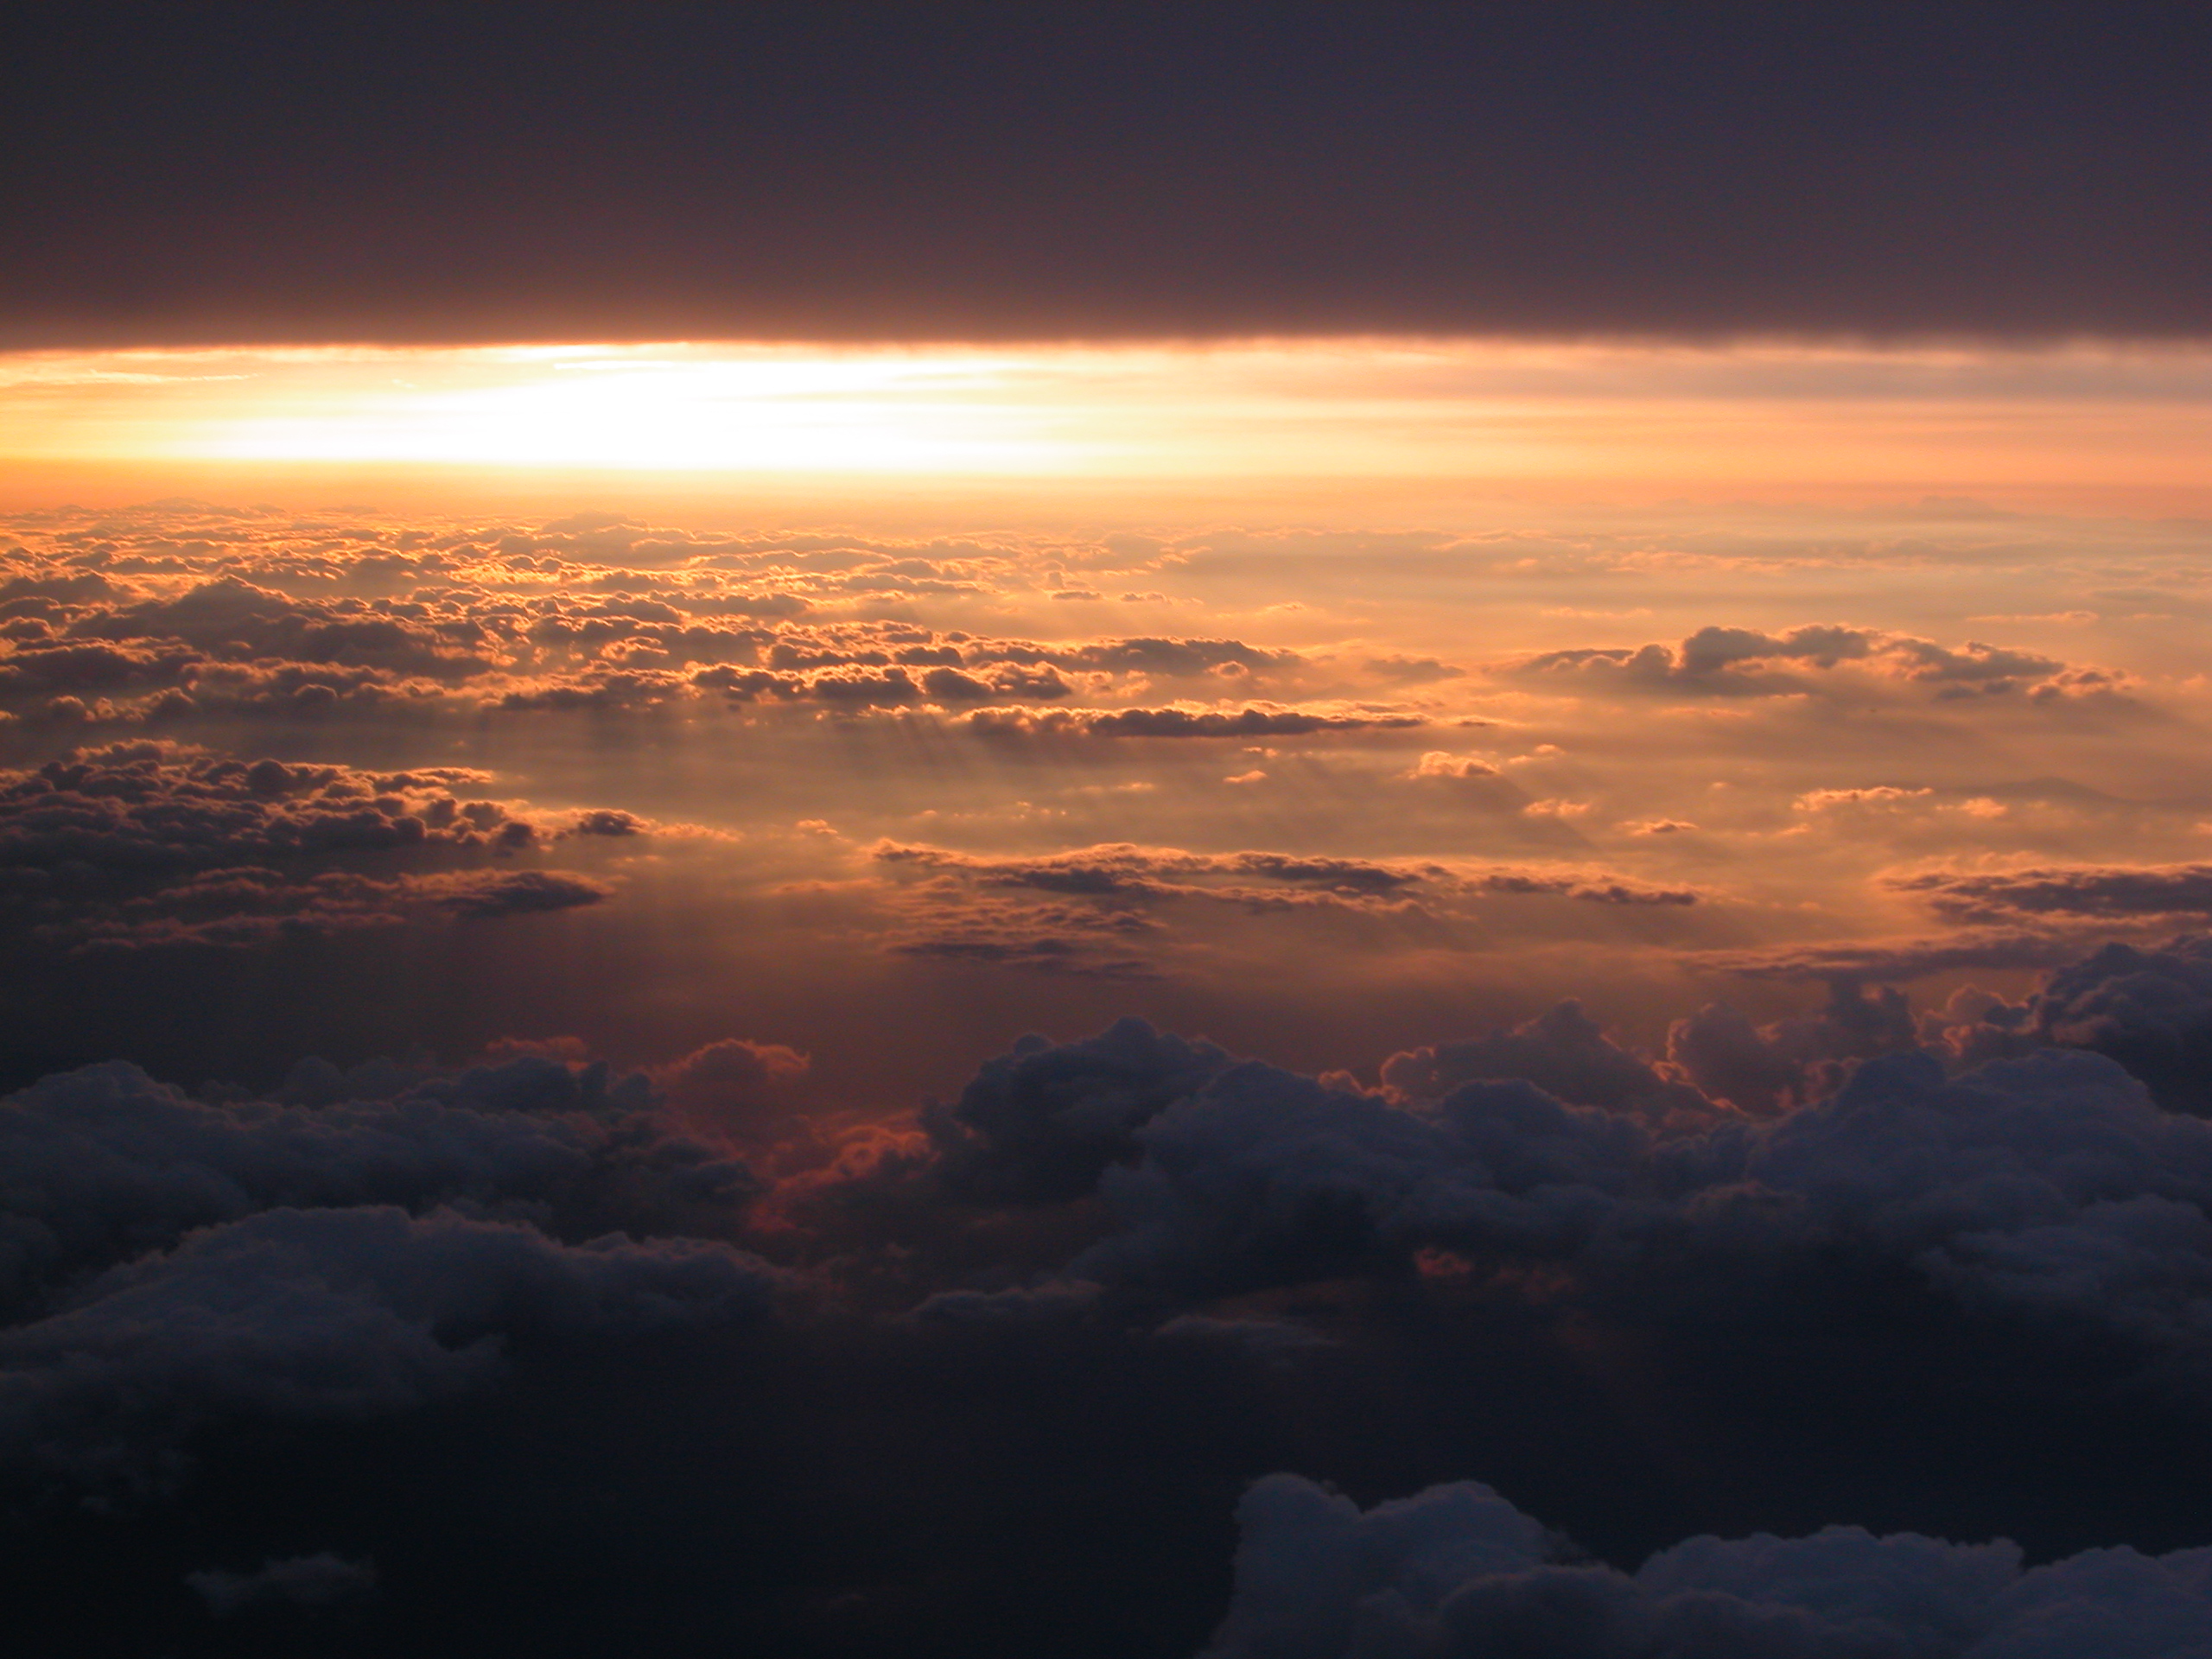
landscape, horizon, mountain, cloud, sky, sunrise, sunset, sunlight, morning, dawn, atmosphere, dusk, evening, high, cool image, hires, views, hi, res, afterglow, meteorological phenomenon, atmospheric phenomenon, red sky at morning